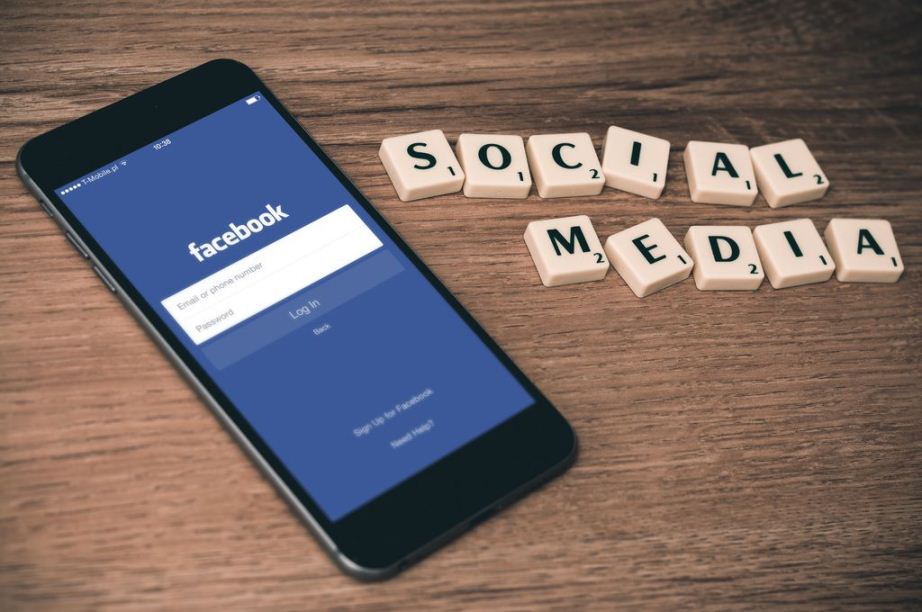
Nataal bii gis naa ci benn jumtukaay bu nuy wax ëe "téléphone portable". Biir nataal bi nag bind nan si Facebook ak ay, ëe, bind ci wetu téléphone bi.